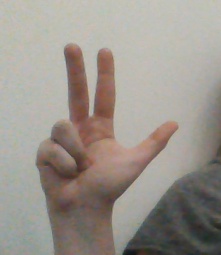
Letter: al